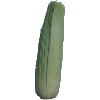
Label: Corn Husk 1